Simon Greenleaf

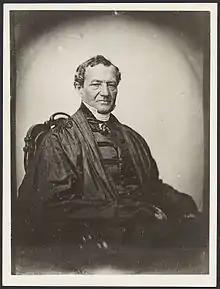
Simon Greenleaf.

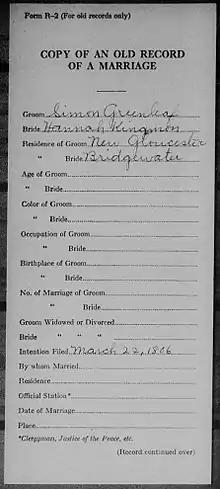
The March 22nd 1806 Marriage record of Simon Greenleaf and Hannah Kingman

Simon Greenleaf (December 5, 1783 – October 6, 1853), was an American lawyer and jurist. He was born at Newburyport, Massachusetts before moving to New Gloucester where he was admitted to the Cumberland County bar.